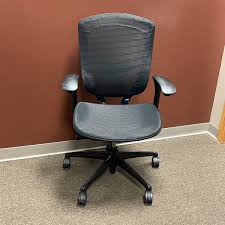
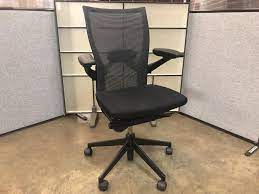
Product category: items_chair
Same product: no